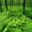
Label: forest